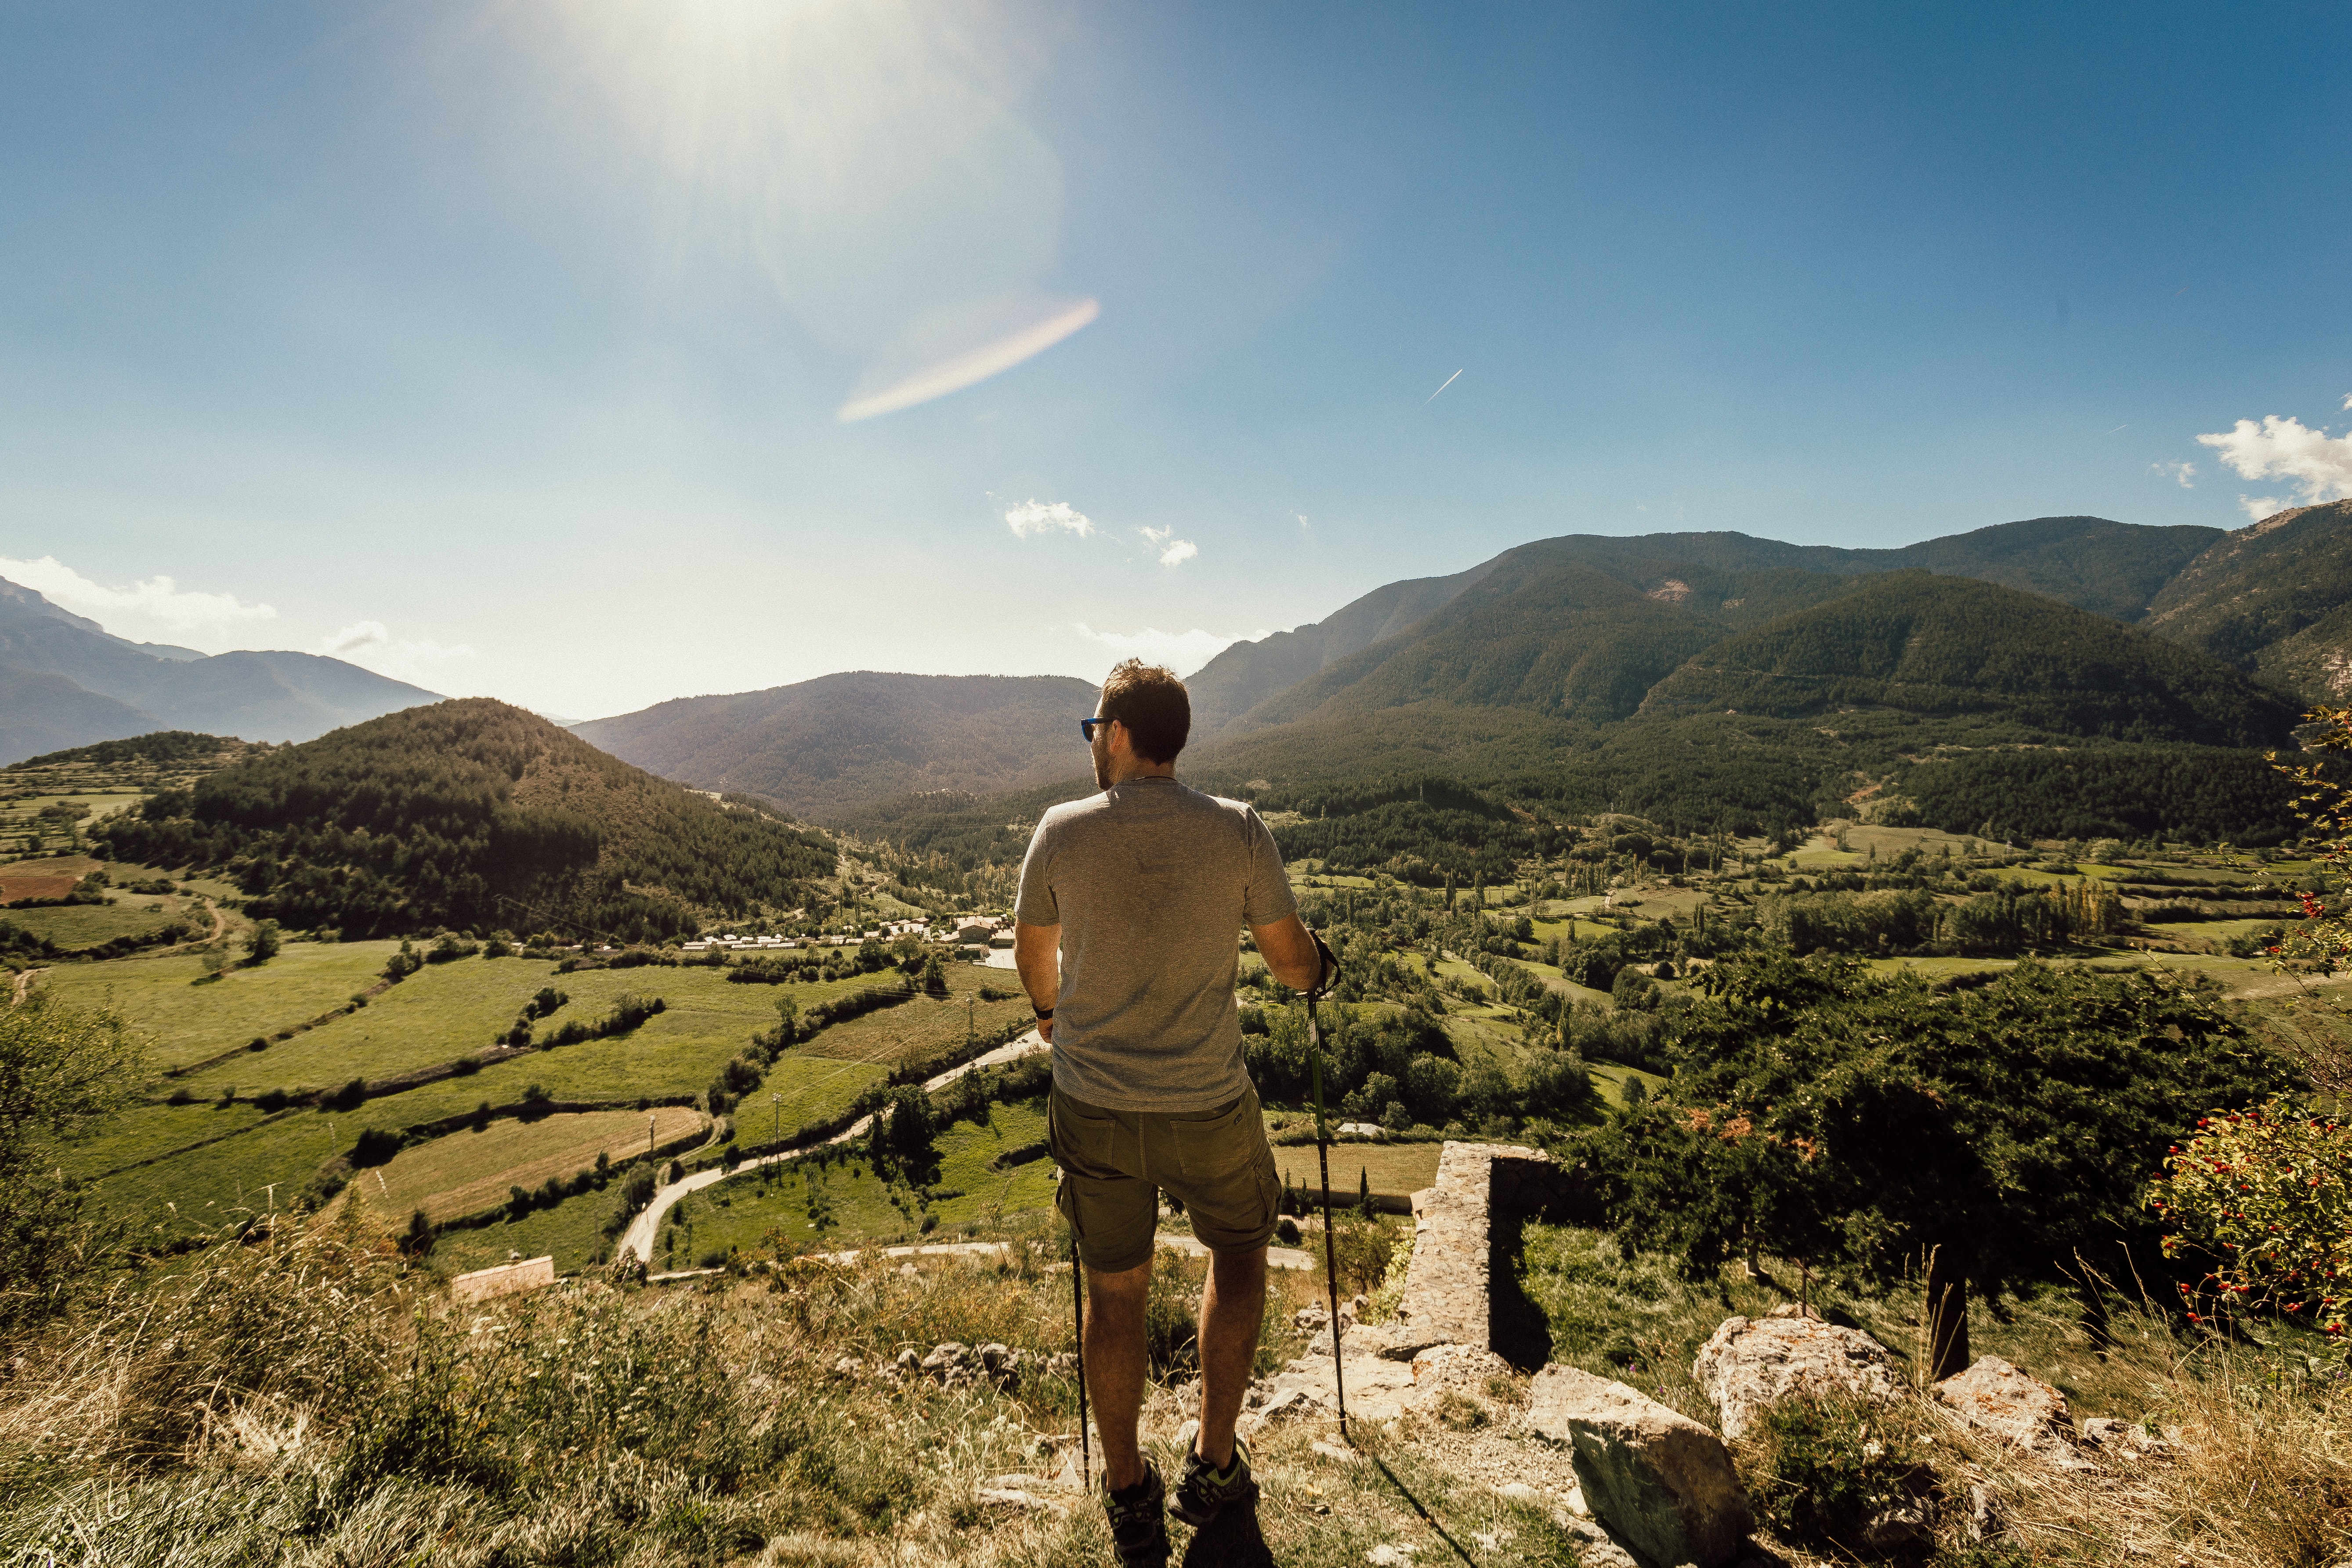
sky, mountainous landforms, mountain, nature, wilderness, hill, cloud, tree, highland, path, field, ridge, tourism, valley, rock, rural area, plant, outdoor recreation, hill station, mountain range, grass, landscape, national park, fell, grassland, mount scenery, meteorological phenomenon, travel, recreation, hiking, plant community, adventure, agriculture, plateau, village, horizon